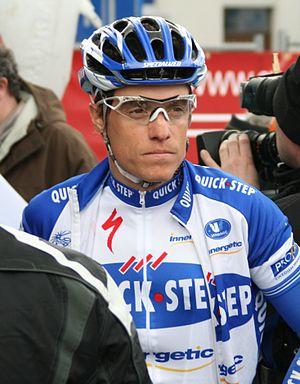
Sylvain Chavanel, au Grand Prix E3 2009
La saison 2011 de l'équipe cycliste Quick Step est la neuvième de l'équipe. Cette dernière a le statut d'équipe ProTour depuis 2005. Elle termine l'année à la 16ᵉ place du classement mondial par équipes. Elle a remporté 8 courses du calendrier international sur route de l'Union cycliste internationale ainsi que 4 courses de cyclo-cross remporté par Zdeněk Štybar sur l'année civile 2011.